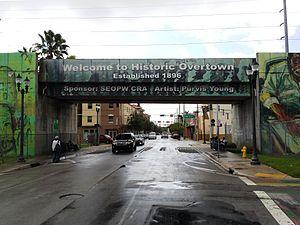
Overtown est un quartier de la ville de Miami aux États-Unis. Situé au nord-ouest de Downtown, il est l'un des plus pauvres de la ville.